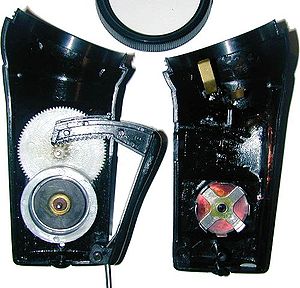
Mekanisk energiforsynet lygte
Dynamolommelygte med trykhåndtag - "dyno torch".
"En mekanisk energiforsynet lygte er en elektronisk lommelygte, som bliver forsynes via muskelarbejde. Nogle mekanisk energiforsynede lygter blev stærkt markedsført via direct marketing-kampagner i begyndelsen af 2002 under navnet ""evighedslygter"".